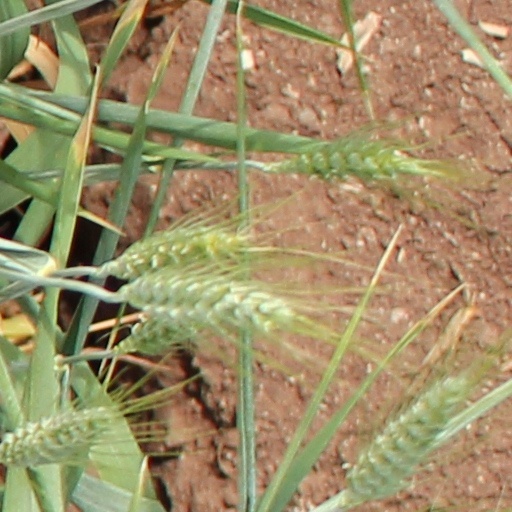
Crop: wheat